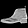
Label: Ankle boot